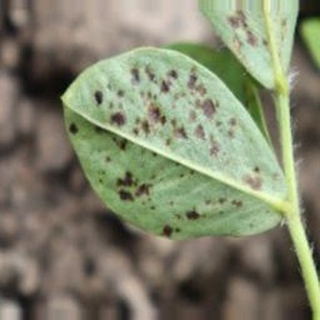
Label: groundnut_rust